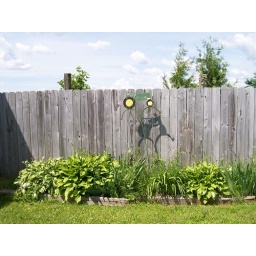
John Deer in the flower bed